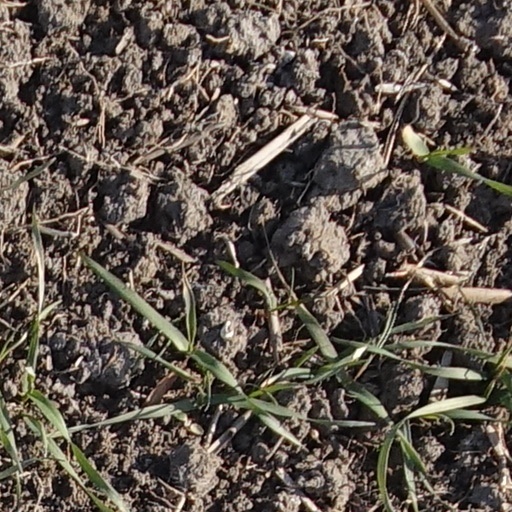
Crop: wheat